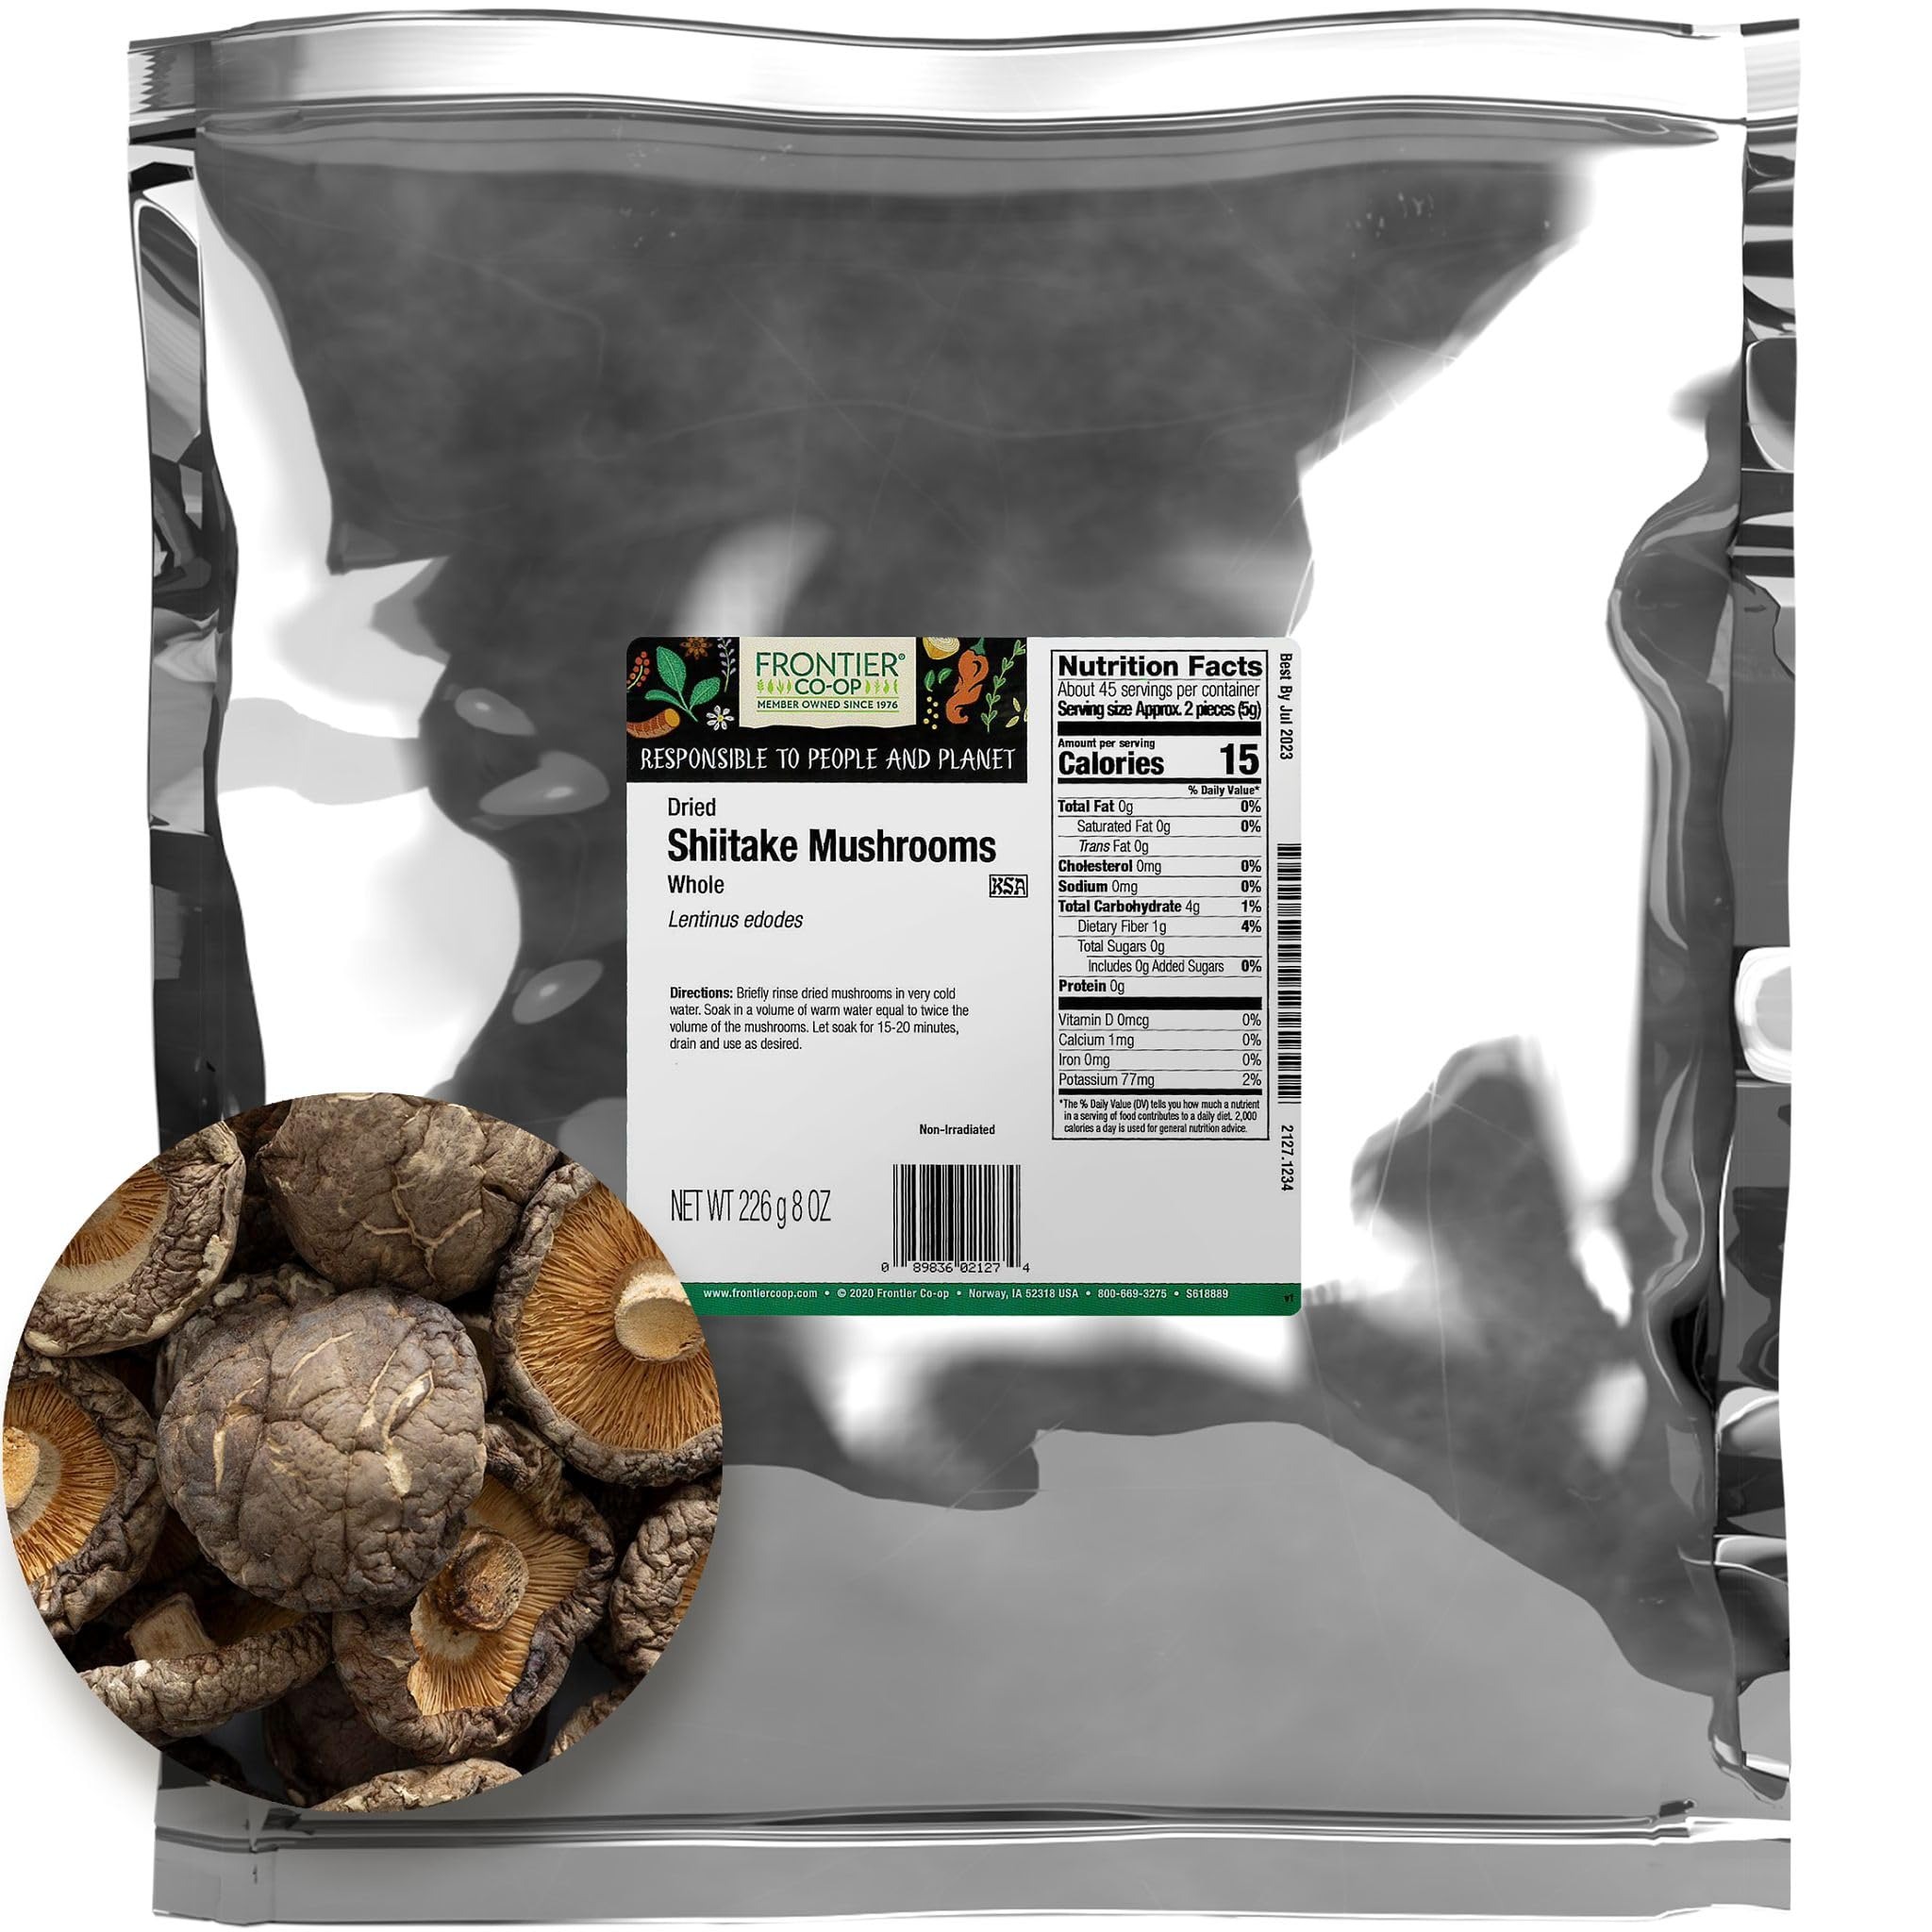
Item Name: Frontier Bulk Mushrooms, Shiitake Whole, 16 Ounce
Bullet Point 1: SHIITAKE MUSHROOMS - Frontier Co-op Whole Shiitake Mushrooms are highly esteemed by both cooks and herbalists. These forest mushrooms, native to Japan, China, and Korea, derive their name from "shii," representing the oak tree on which they flourish, and "take," meaning mushroom in Japanese.
Bullet Point 2: BEST USES - Embrace the rich, umami flavor of shiitake mushrooms in your culinary creations. These whole mushrooms are versatile and can be used in various dishes, adding depth and savory notes. Incorporate them into stir-fries, soups, stews, or as a flavorful topping for pizzas and pasta for a delightful and nutritious culinary experience.
Bullet Point 3: WHY BUY BULK – Shopping in bulk has numerous benefits – namely saving you money and helping protect the environment by reducing harmful single-use packaging waste. Our new bulk packaging is easily recyclable and will help keep over 2 million plastic containers and bags out of landfills every year.
Bullet Point 4: COMMITTED TO PEOPLE & PLANET - Our sustainable sourcing programs start with a commitment and investment in our growers. We support essential projects like education, medical infrastructure, freshwater initiatives, and sustainable farming practices. Through mutually beneficial partnerships, we are bound and determined to source ingredients ethically and responsibly.
Bullet Point 5: ABOUT US - We are Frontier Co-op. 50,000 member owners strong and a powerful force of good in the world. As an ethically committed herb and spice company, we are united by our mission to put people and planet before profits.
Value: 8.0
Unit: Ounce

Price: 28.1